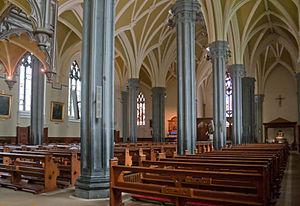
La cathédrale Notre-Dame-de-l’Assomption de Tuam est une cathédrale catholique irlandaise. Elle est depuis sa consécration en 1837 le siège de l’archidiocèse de Tuam, qui couvre pour moitié le comté de Galway et pour moitié celui de Mayo.